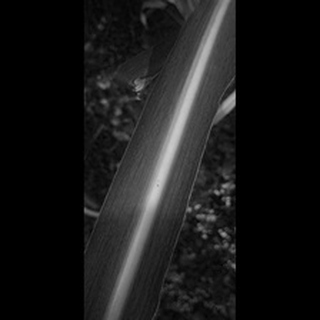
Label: sugarcane_mosaic